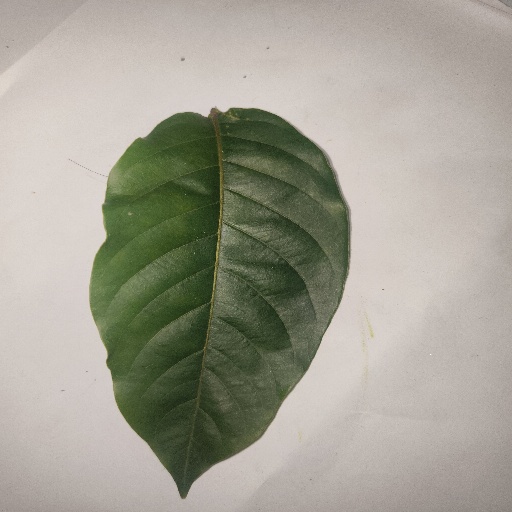
Species: HariTaki
Leaf condition: Healthy Leaf